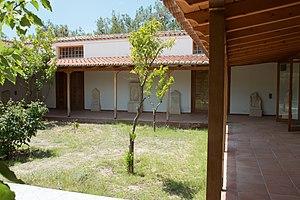
Égine est une île grecque du golfe Saronique, au sud-ouest d'Athènes. Ses habitants sont les Éginètes.